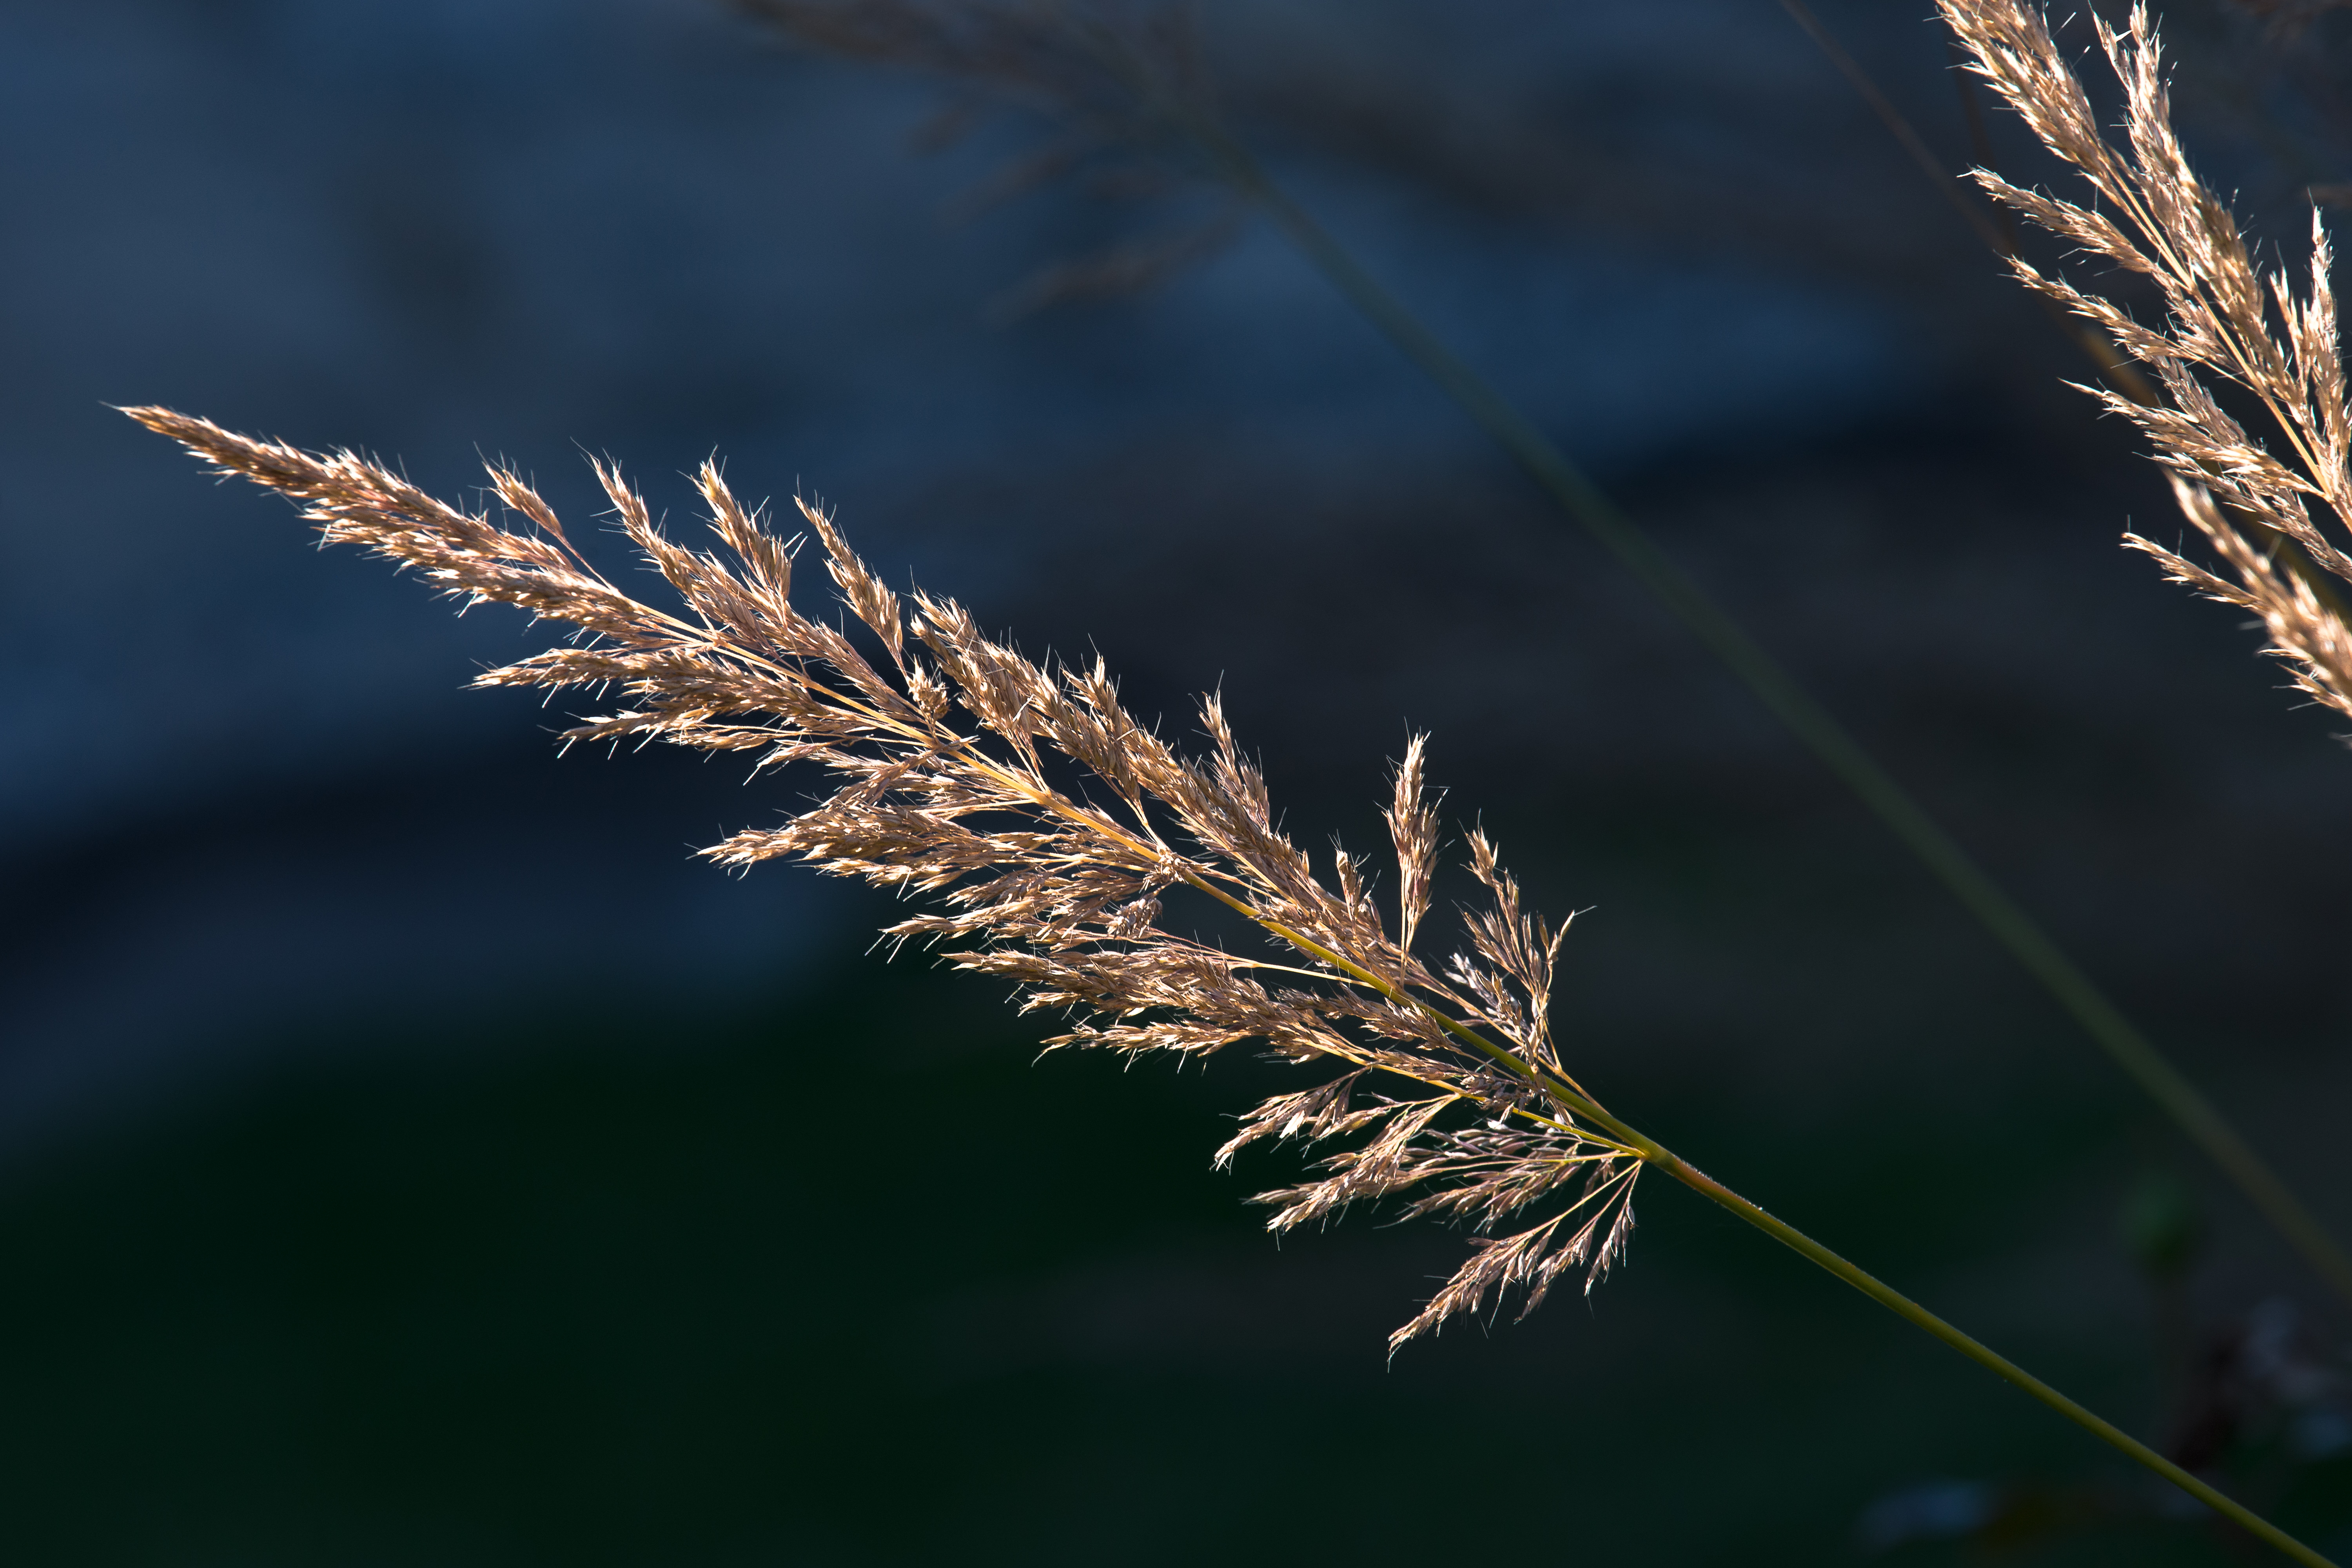
tree, nature, grass, outdoor, branch, winter, plant, photography, sunlight, leaf, flower, frost, dry, autumn, blue, yellow, flora, season, twig, close up, austria, herbst, gras, graz, simplicity, osterreich, macro photography, hre, grass family, plant stem, land plant